Buckinghamshire Constabulary

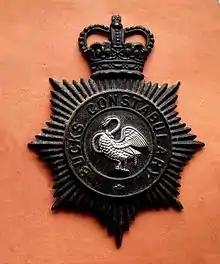
Cap badge of the Buckinghamshire Constabulary

Buckinghamshire Constabulary was the Home Office police force for the county of Buckinghamshire, England, until 1968.